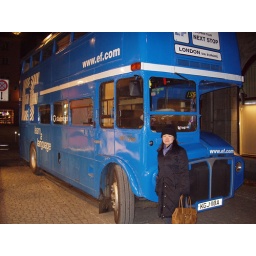
Zurich: May next to London double-decker Routemaster bus painted in EF blue